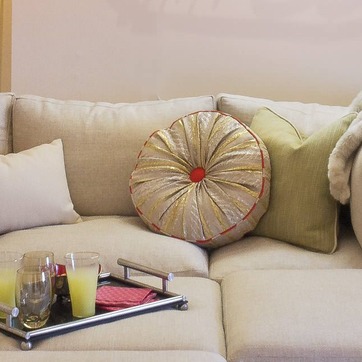
Material: fabric